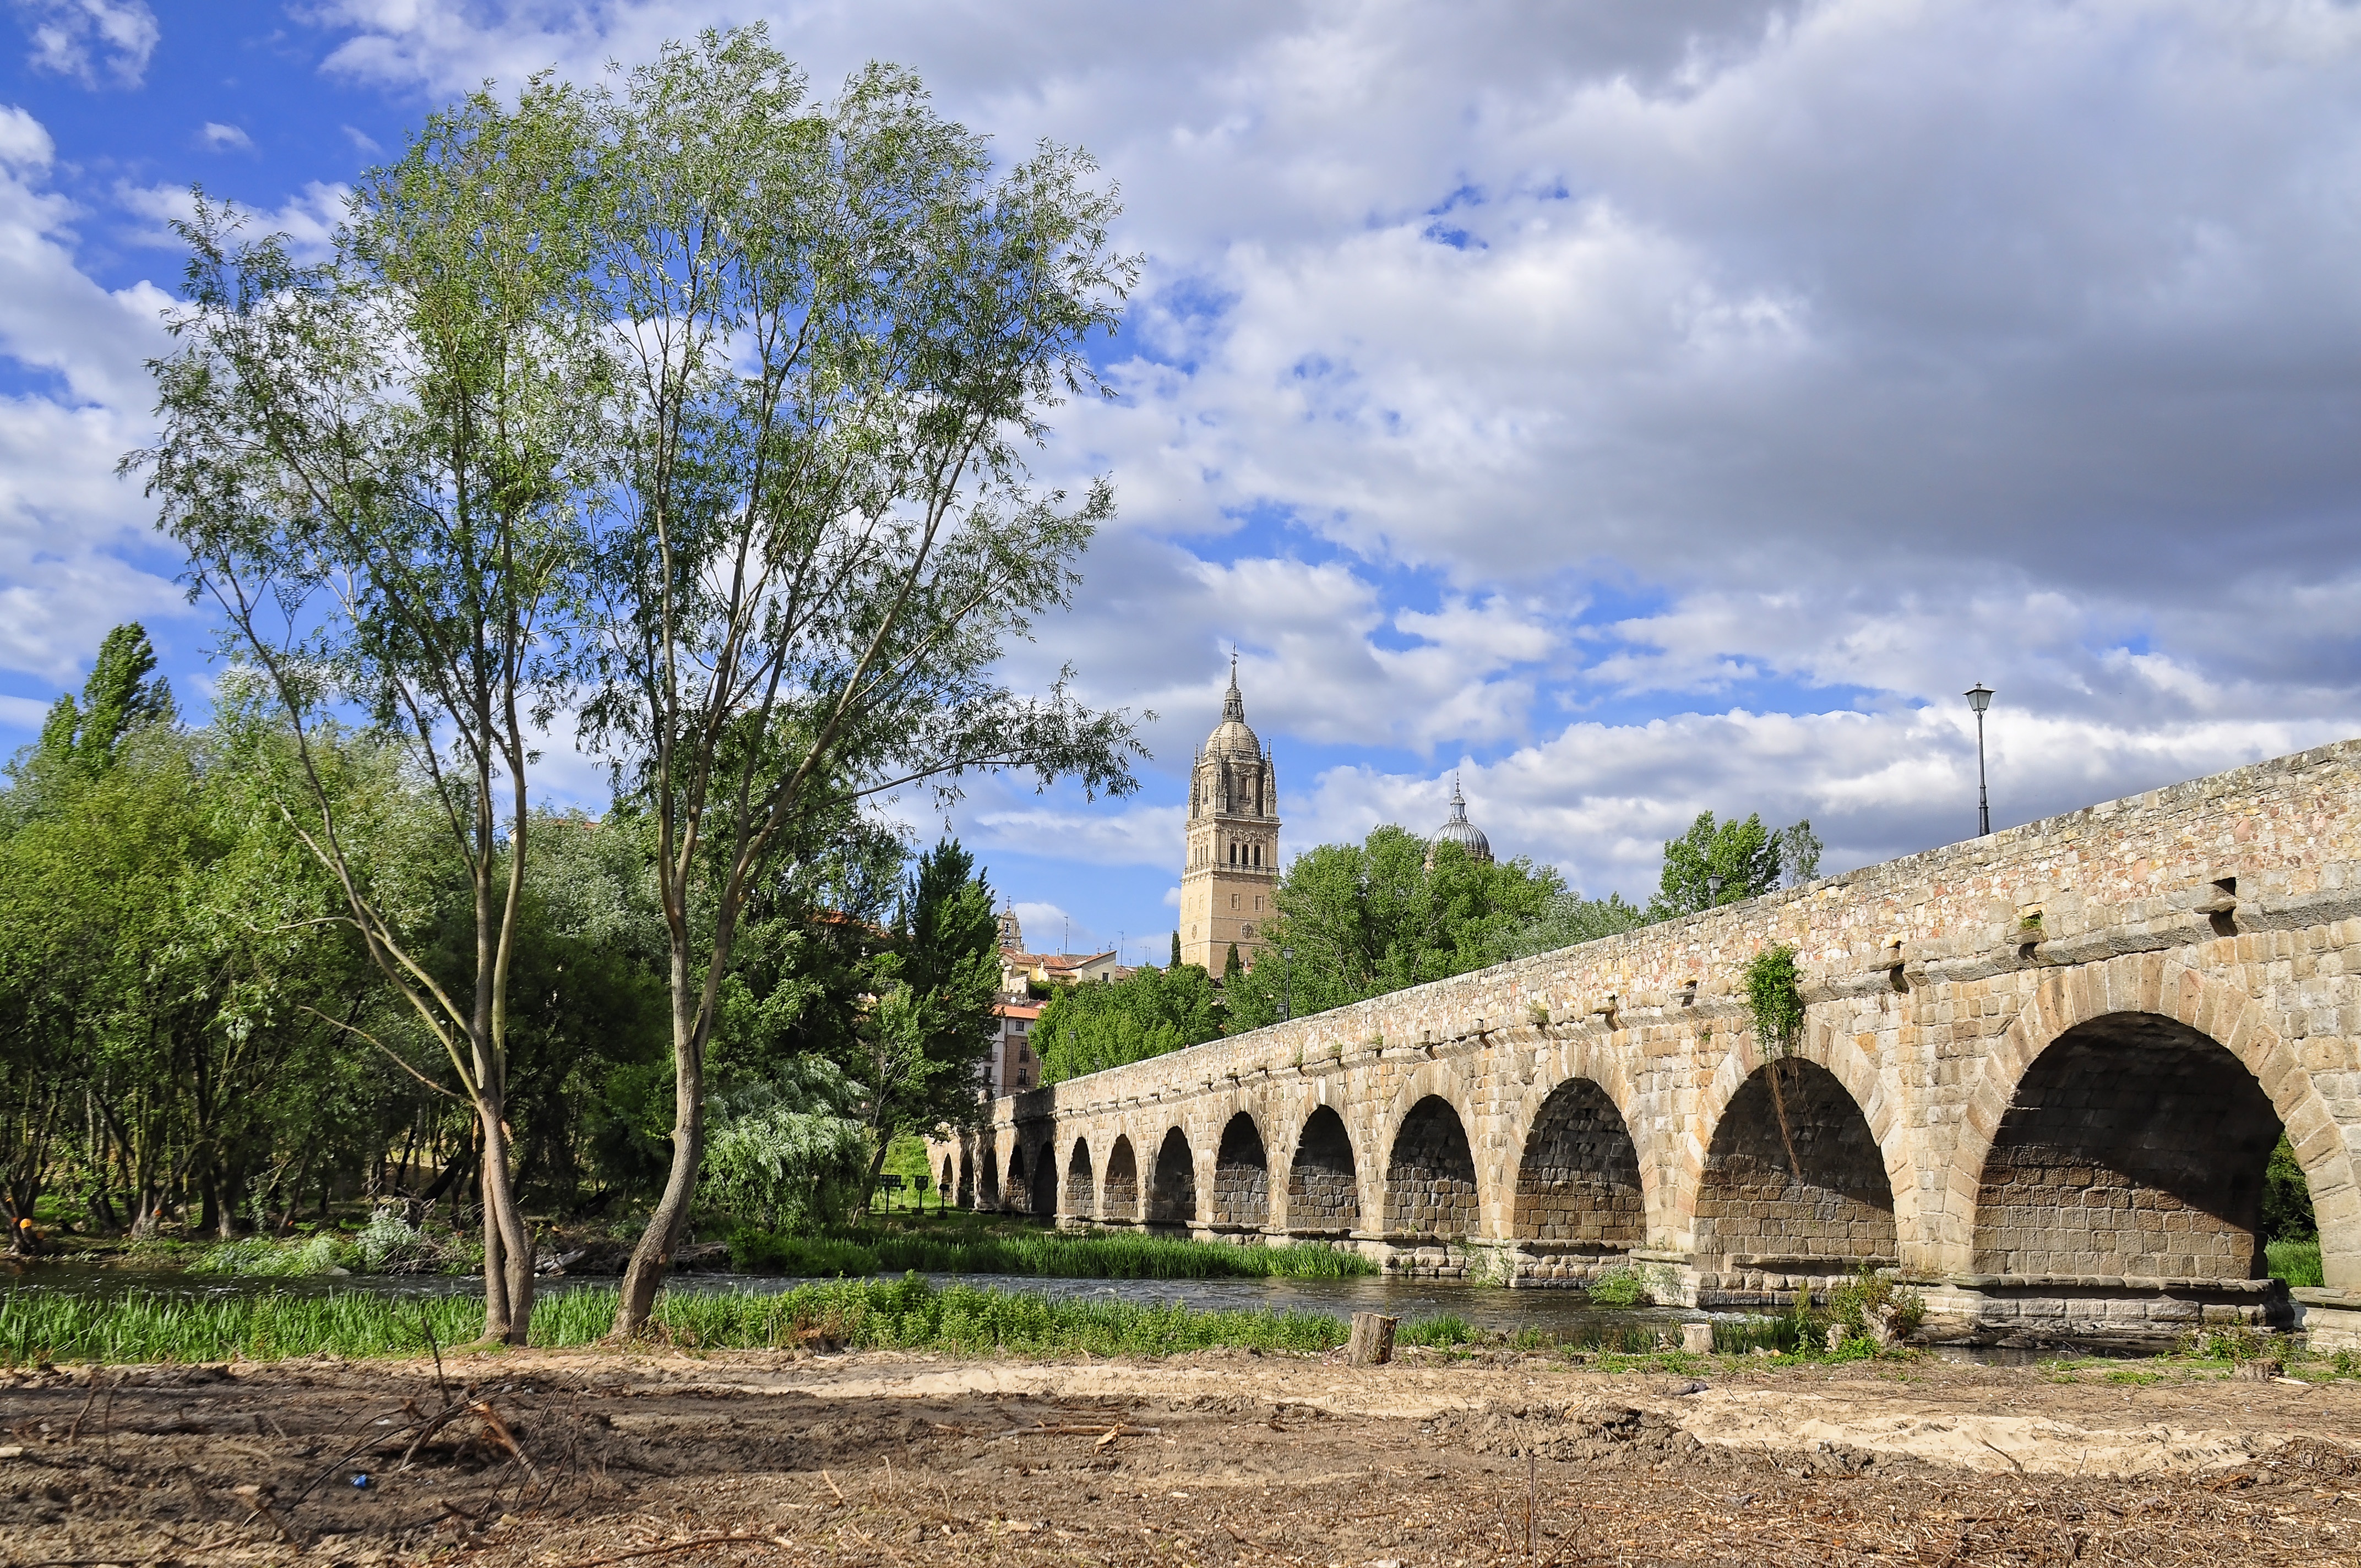
landscape, water, sky, bridge, city, river, arch, clouds, ruins, roman, salamanca, viaduct, rural area, aqueduct, ancient history